Tuuli Hypén

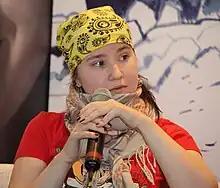
Tuuli Hypén at Helsinki Book Fair, 2011

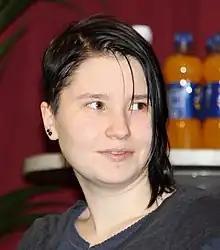
Tuuli Hypén at the Turku Book Fair, 2012

Tuuli Hypén (born 1983, Turku) is a Finnish comics artist known especially for her "Nanna" comics. "Nanna" cartoons have been published in several albums and in newspapers such as "Turun Sanomat" and "Helsingin Sanomat", and was a candidate for the prize in 2011. In addition to comics, Hypén has published two children's books, (Arktinen Banaani, 2014) and (Arktinen Banaani, 2016). Hypén also makes illustrations for games and teaches cartoon drawing, among other things.